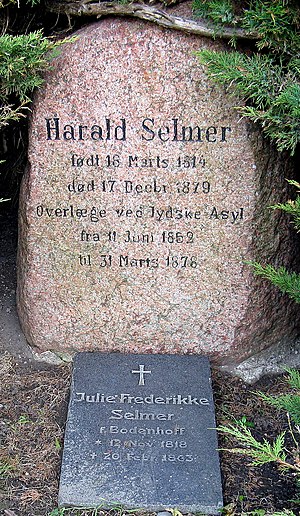
Harald Selmer
Harald Selmers gravsted på kirkegården ved Psykiatrisk Hospital i Risskov / Århus Universitetshospital, Risskov
Harald Selmers gravsten (18. marts 1814 - 17. november 1879) på kirkegården ved Psykiatrisk Hospital i Risskov / Århusuniversitetshospital, Risskov
Harald Selmer var en dansk læge og pionér indenfor psykiatrien.